694

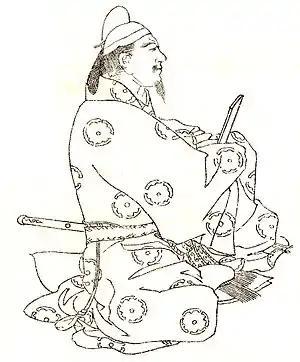
Fujiwara no Umakai (694–737)

Year 694 (DCXCIV) was a common year starting on Thursday of the Julian calendar. The denomination 694 for this year has been used since the early medieval period, when the Anno Domini calendar era became the prevalent method in Europe for naming years.